Piazza Dante, Catania

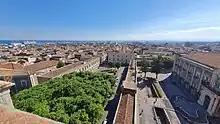
A high view of Piazza Dante in Catania.

Piazza Dante is a piazza located in the city centre of Catania, Sicily, Italy.